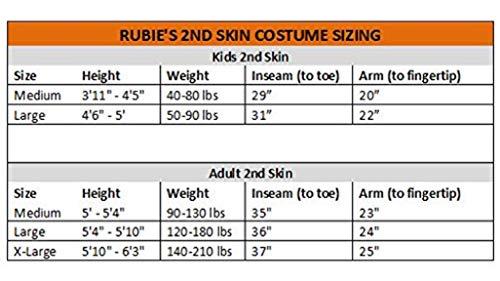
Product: Rubie's Costumes Men's 2Nd Skin Suit Adult Costume
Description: Jump into your second skin with the men's Red Morphsuit costume that includes a stretch red full body suit.
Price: $19.42